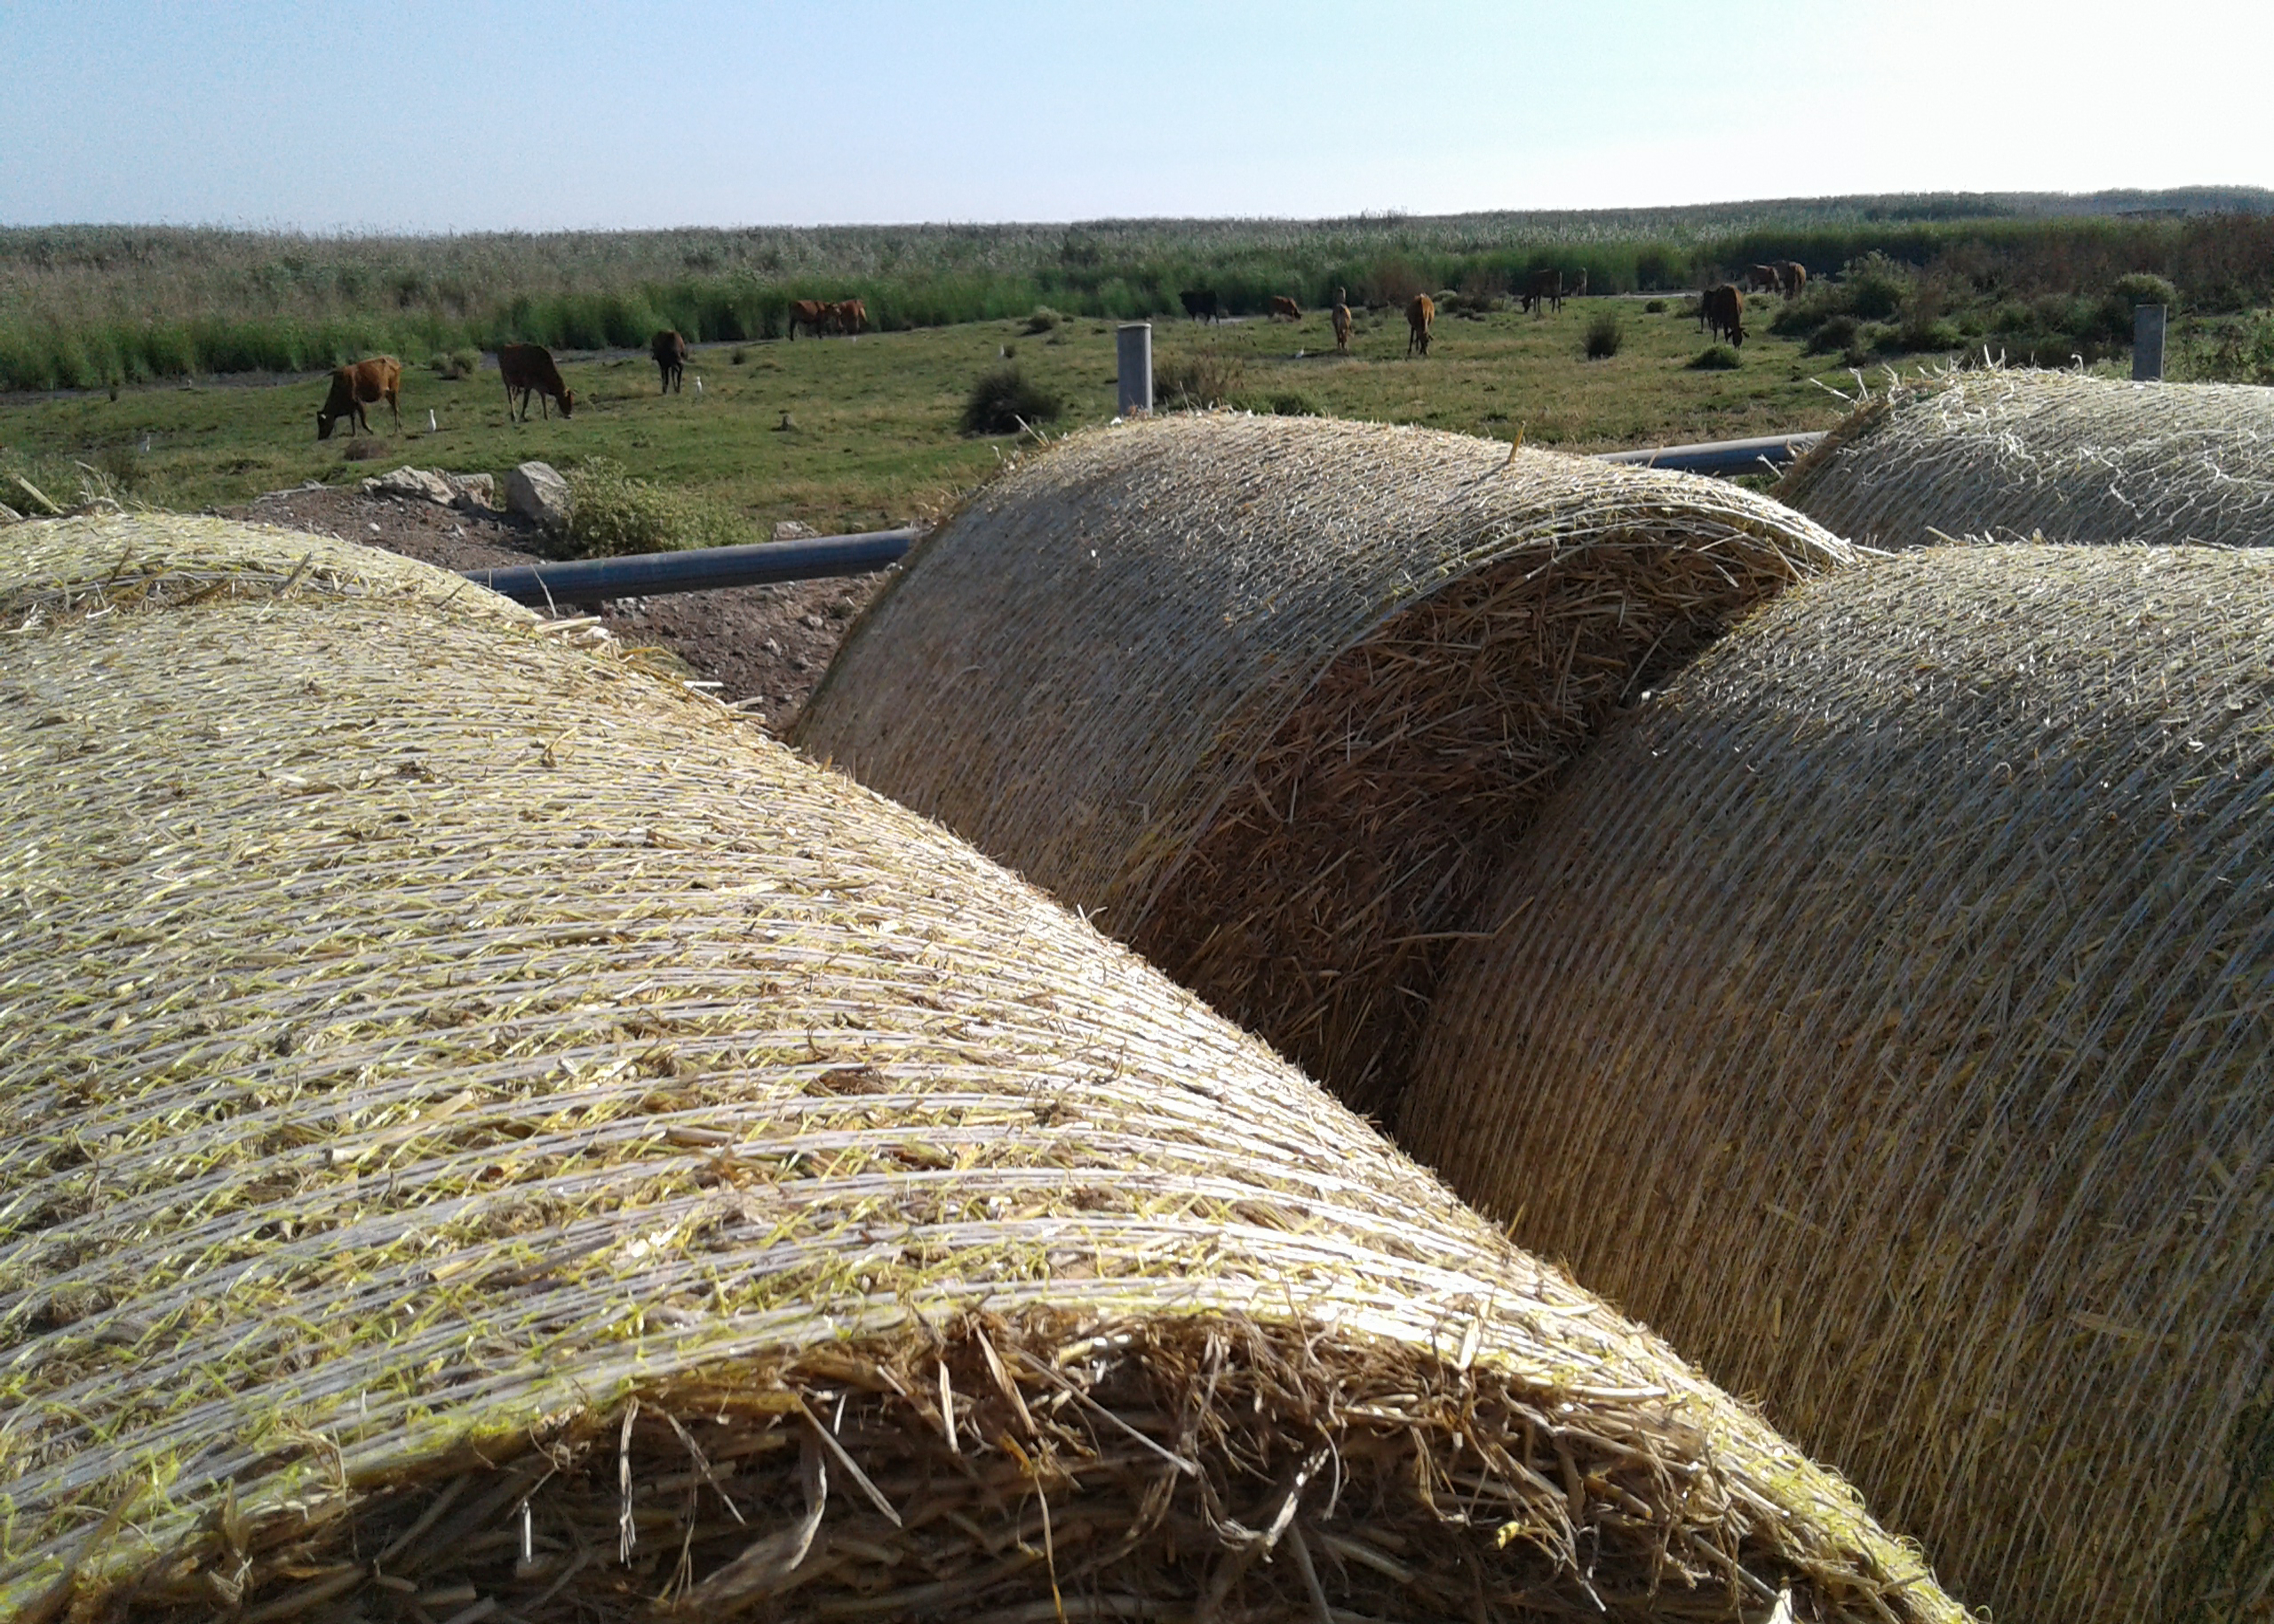
cows, livestock, green, animal husbandry, fencing, straw, sky, ecoregion, plant, nature, natural landscape, grass, agriculture, grassland, rural area, landscape, plain, grass family, meadow, hay, field, prairie, event, pasture, tree, crop, soil, cash crop, plantation, harvest, horizon, farm, steppe